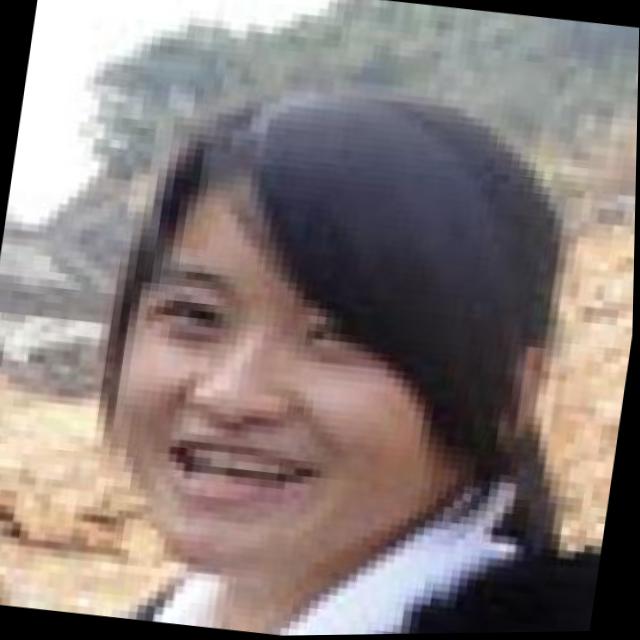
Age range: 21-44